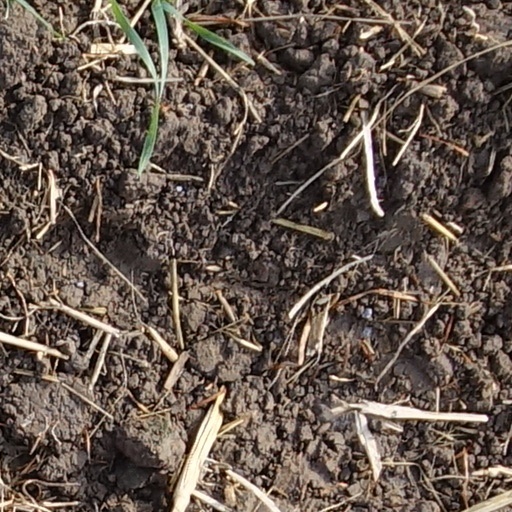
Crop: wheat